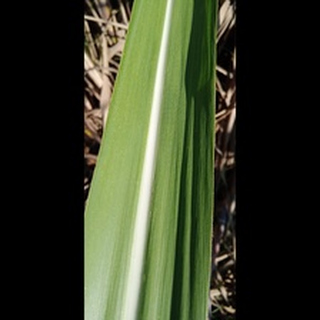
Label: healthy_sugarcane